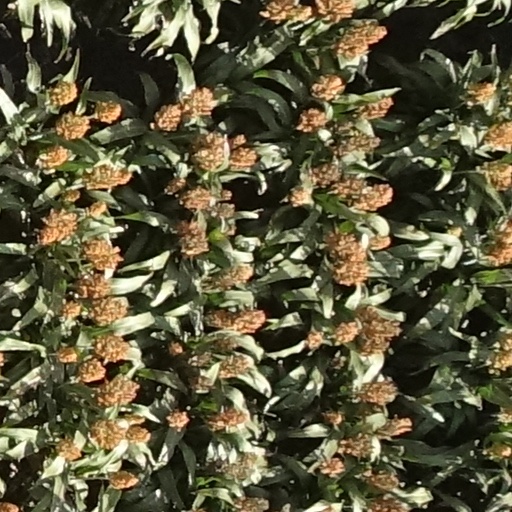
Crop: sorghum